Murder of George E. Bailey

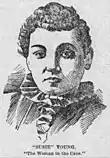
Young

Bailey, Young, and Best appeared to live harmoniously at Breakheart Hill, however Best and Bailey complained about each other outside of the farm. Best complained that Bailey was cruel to the animals and did not pay him all that he was entitled to. Bailey complained that Best was lazy and had a drinking problem. Bailey would withhold Best's pay until after the crops were sold to keep him from drinking away all of his share. Bailey would also give him less than he requested for farm equipment because Best tended to spend any money he had on him at the saloon.